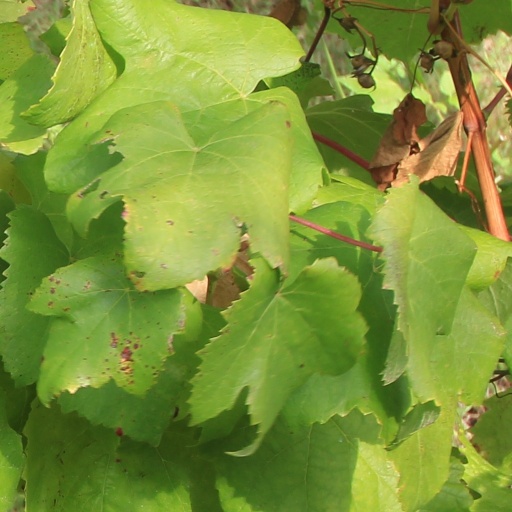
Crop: grape